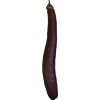
Label: eggplant_long